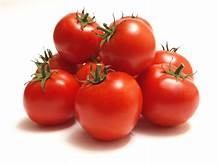
Label: tomato